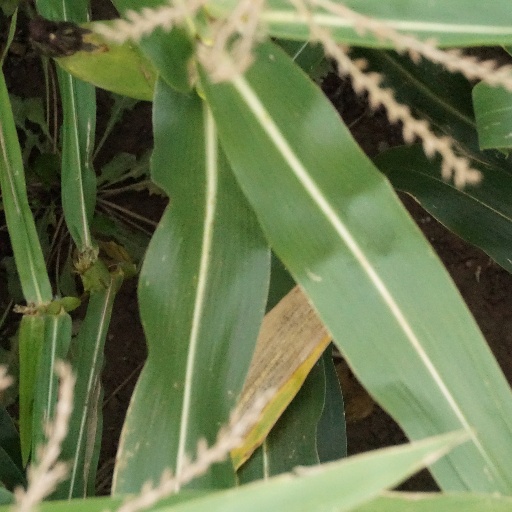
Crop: maize; corn